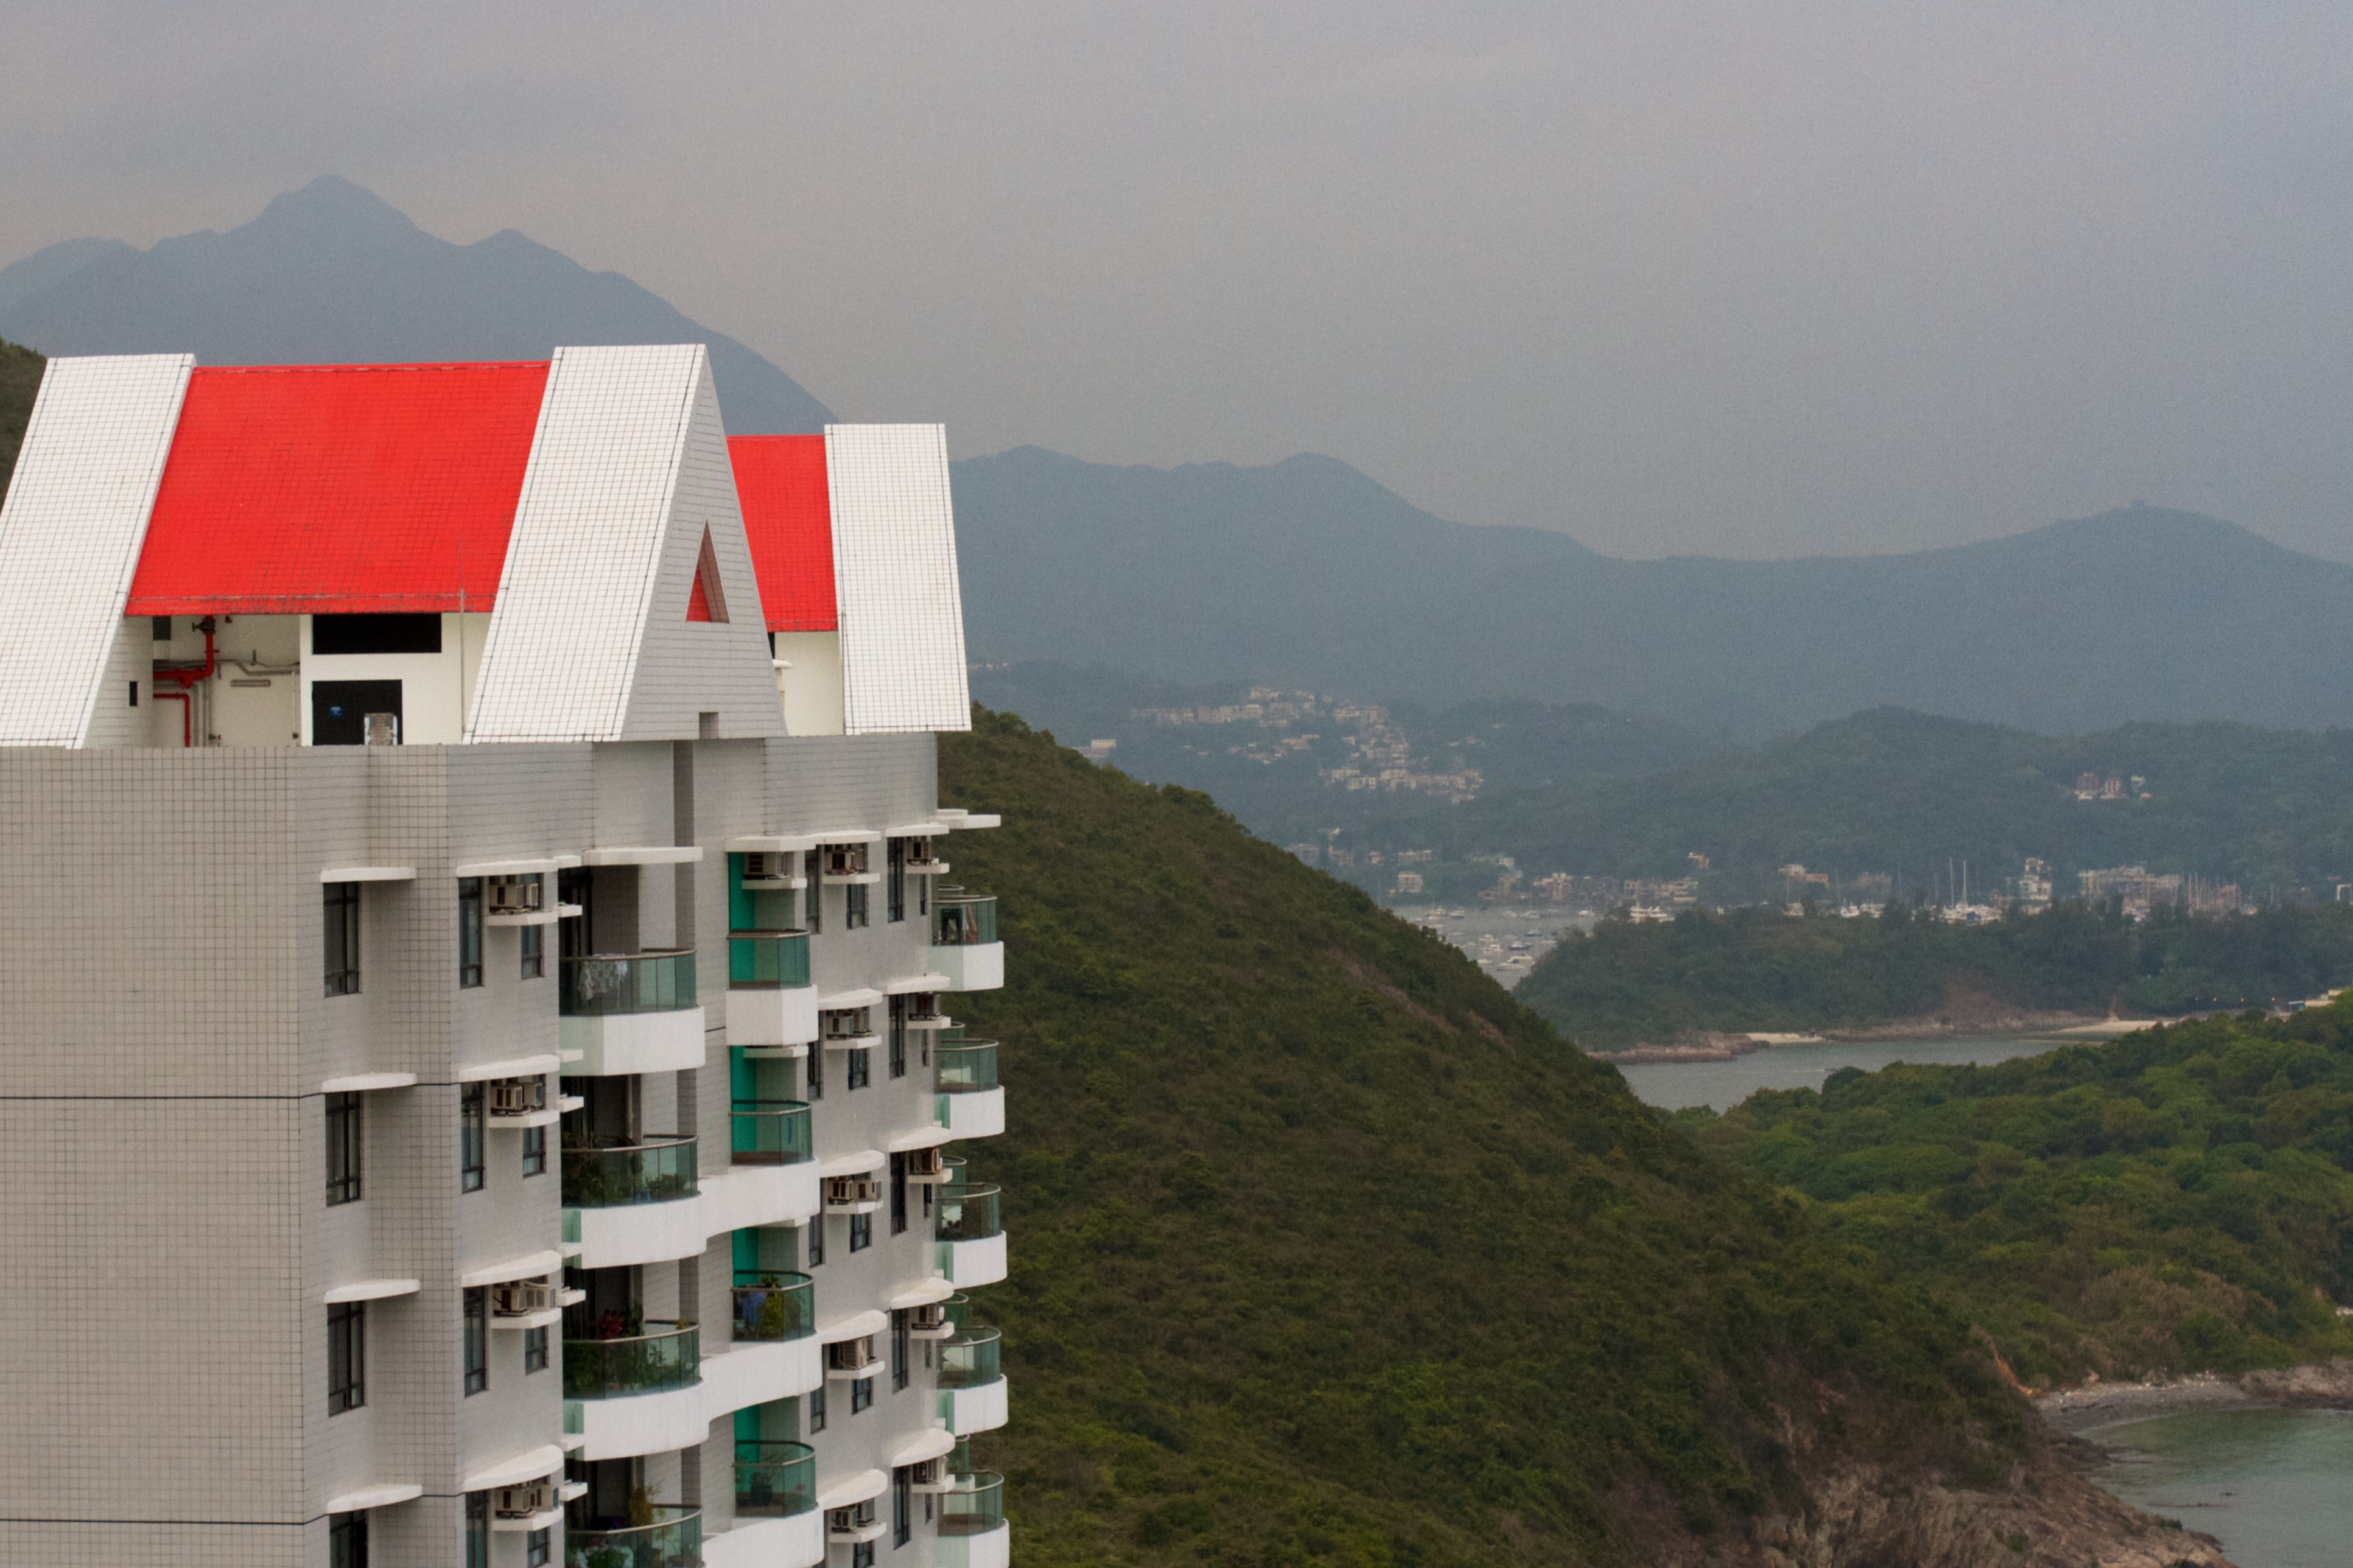
tower block, residential area